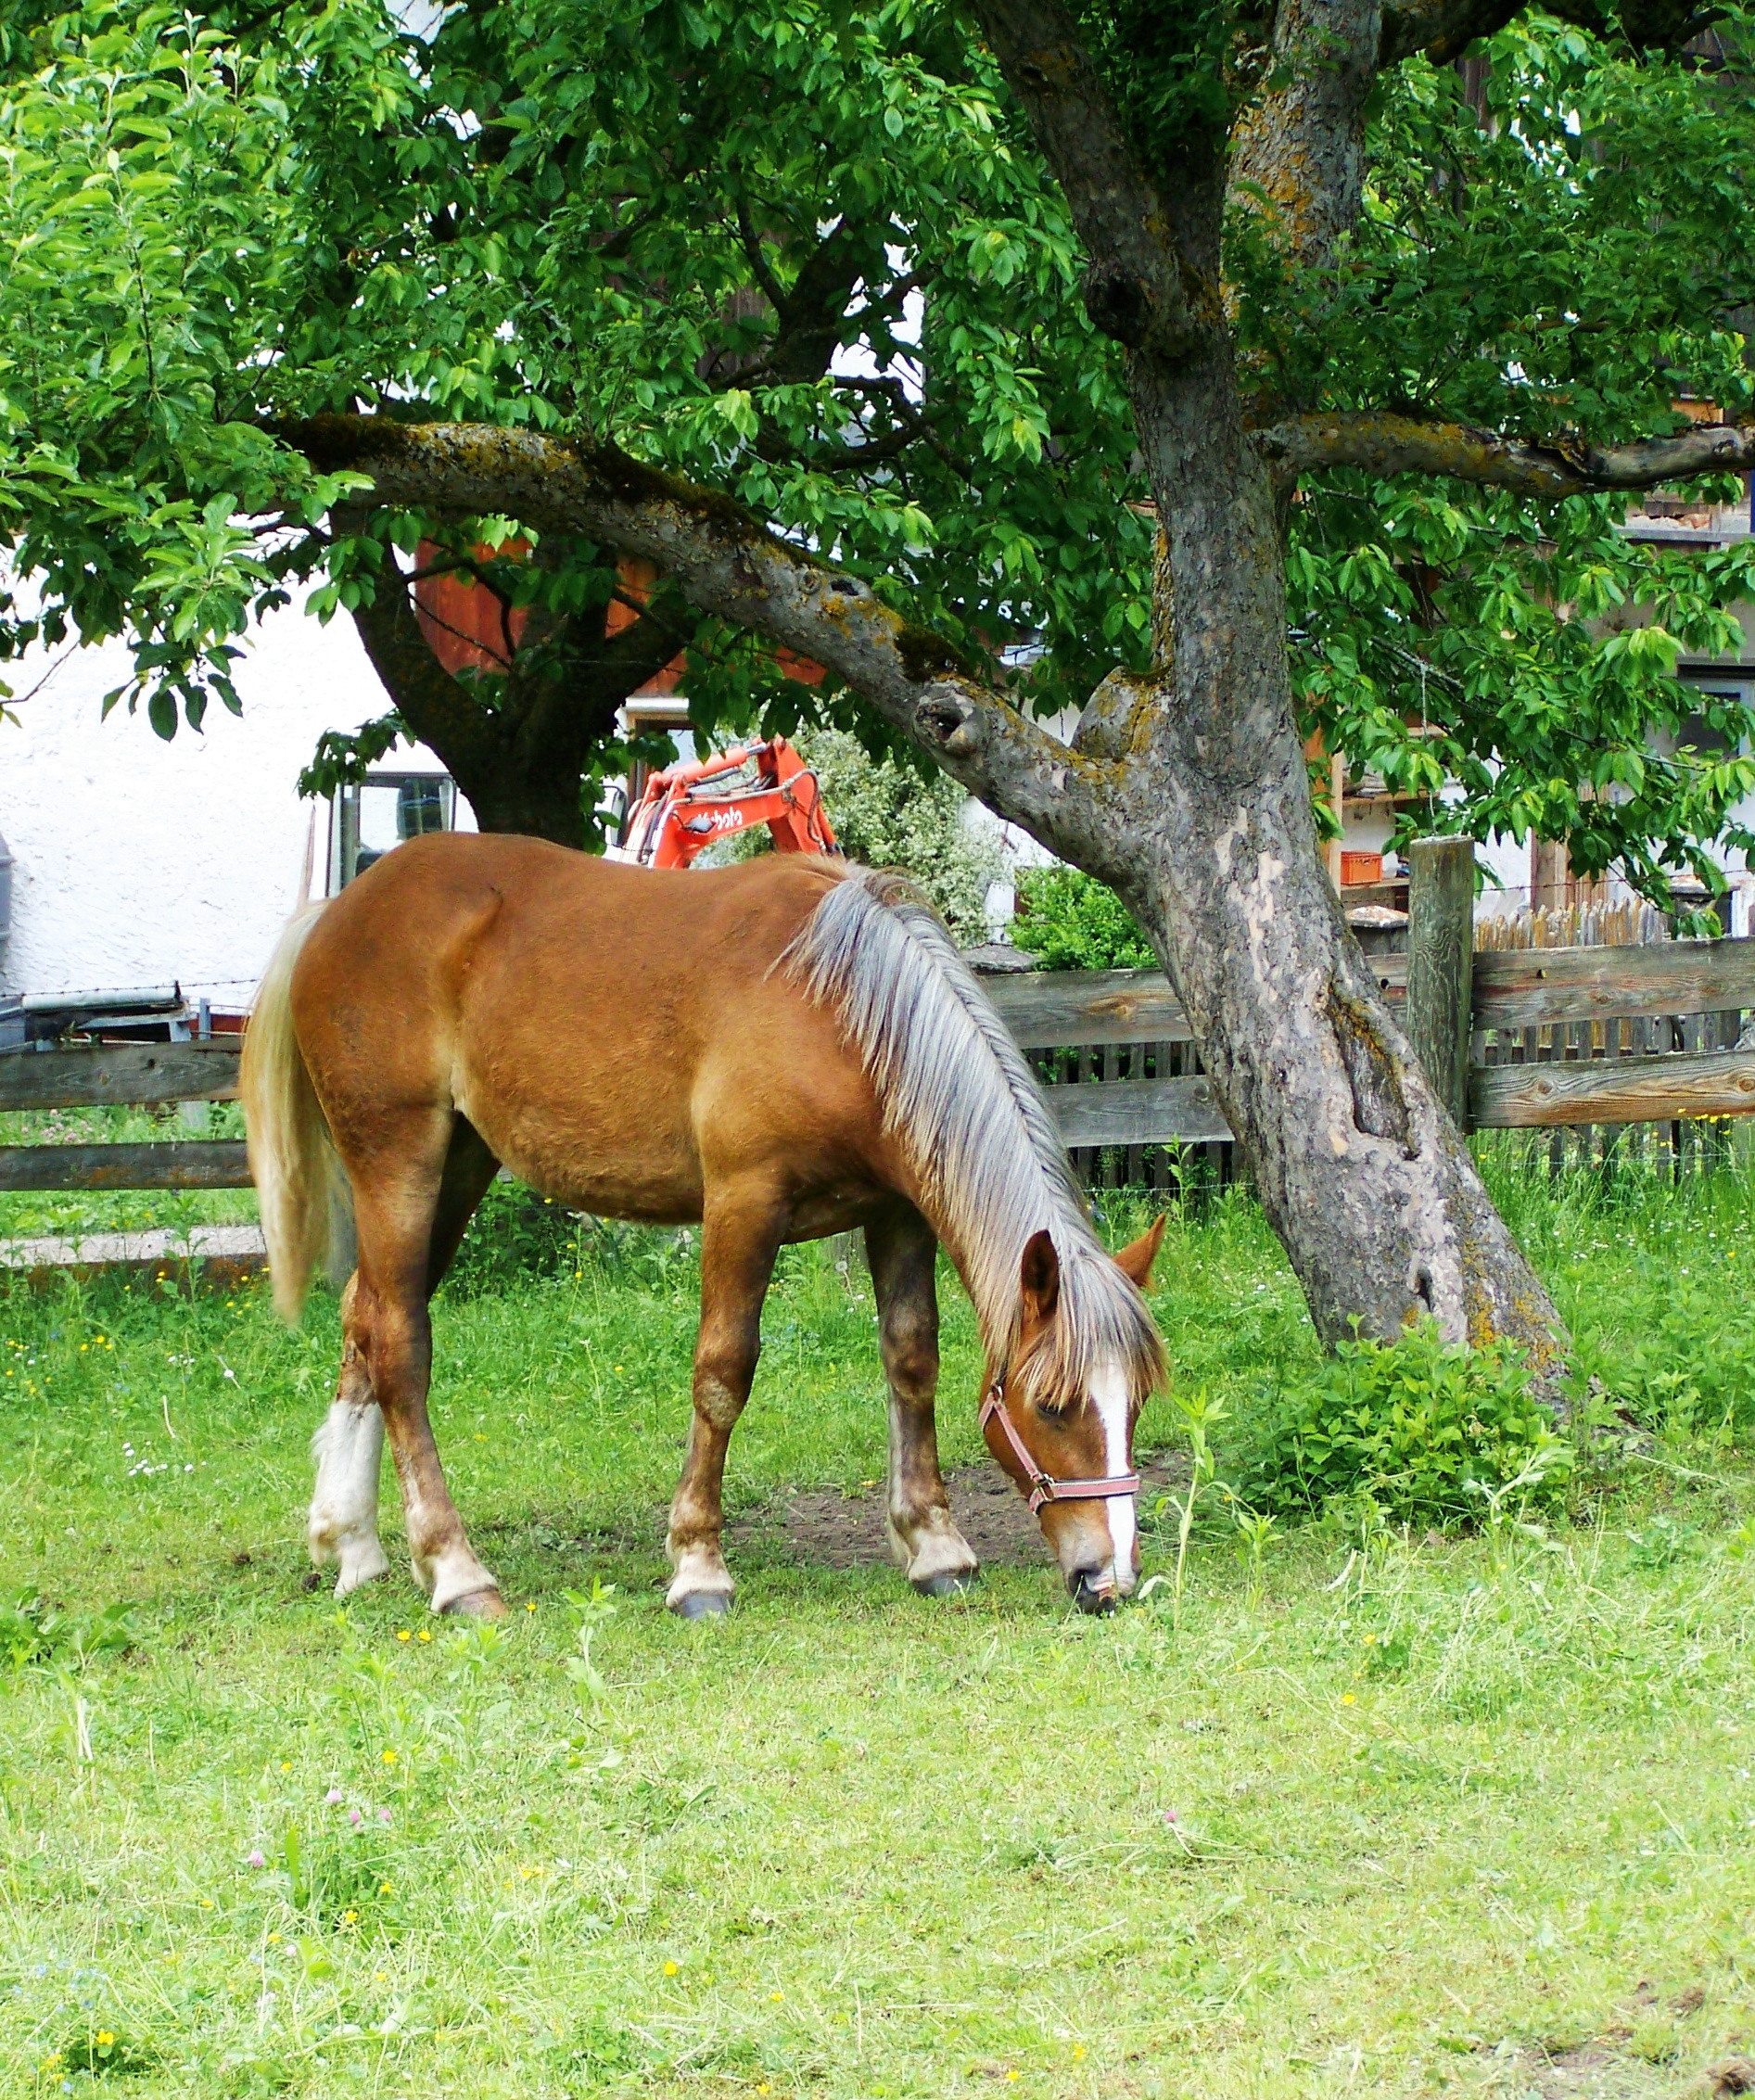
meadow, animal, pasture, grazing, horse, mammal, stallion, fauna, vertebrate, mare, foal, pack animal, brown horse, eventing, grazing horse, horse like mammal